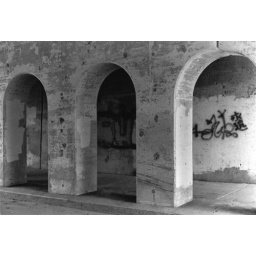
The road passing under a railroad bridge in Royal Oak.